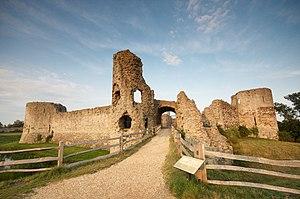
Le château de Pevensey est un château construit au XIᵉ siècle à la suite de l'invasion de Guillaume le Conquérant. Il est situé dans la localité de Pevensey, dans le Sussex de l'Est en Angleterre